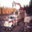
Label: truck